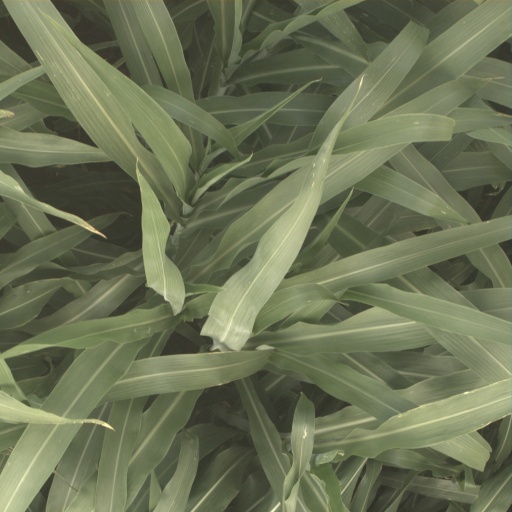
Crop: sorghum